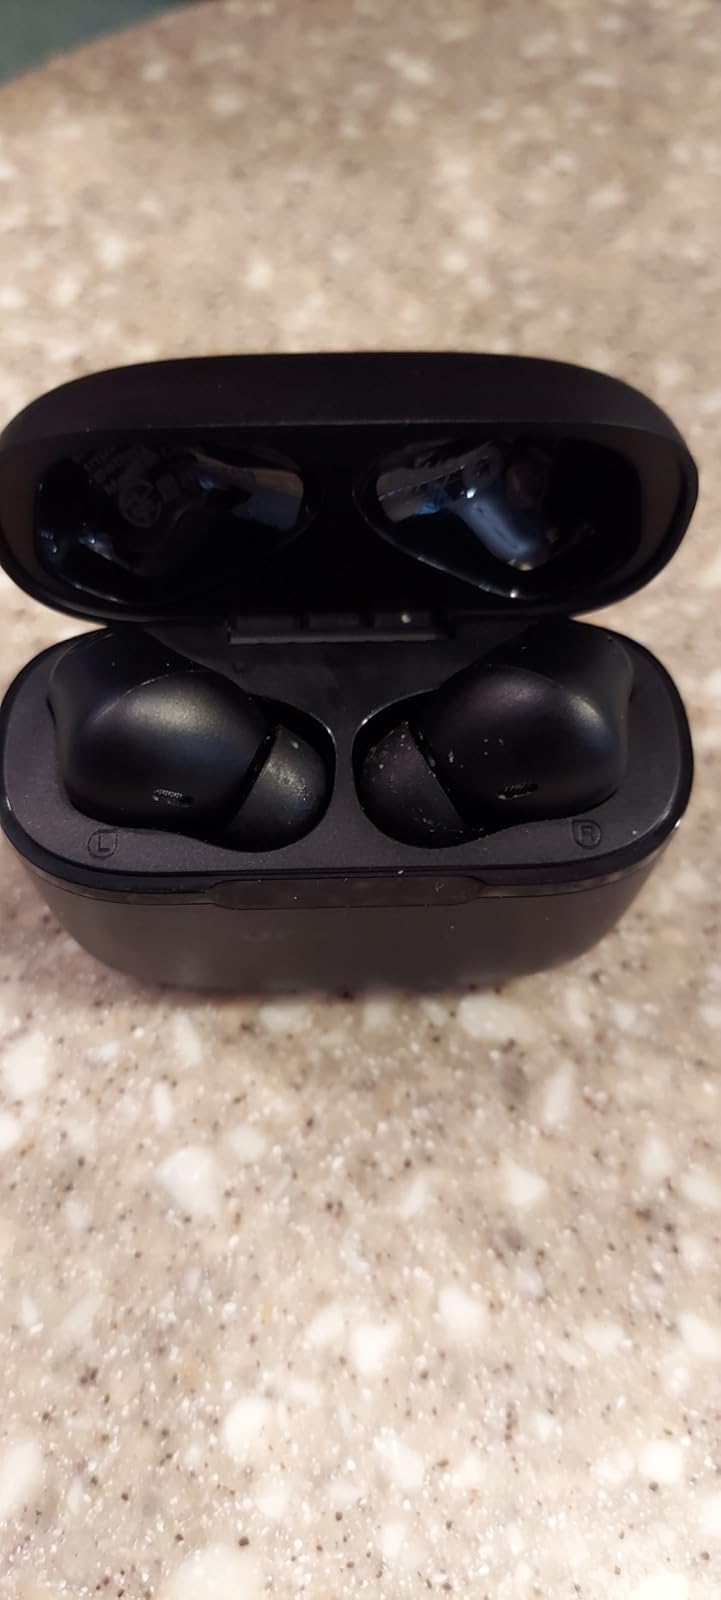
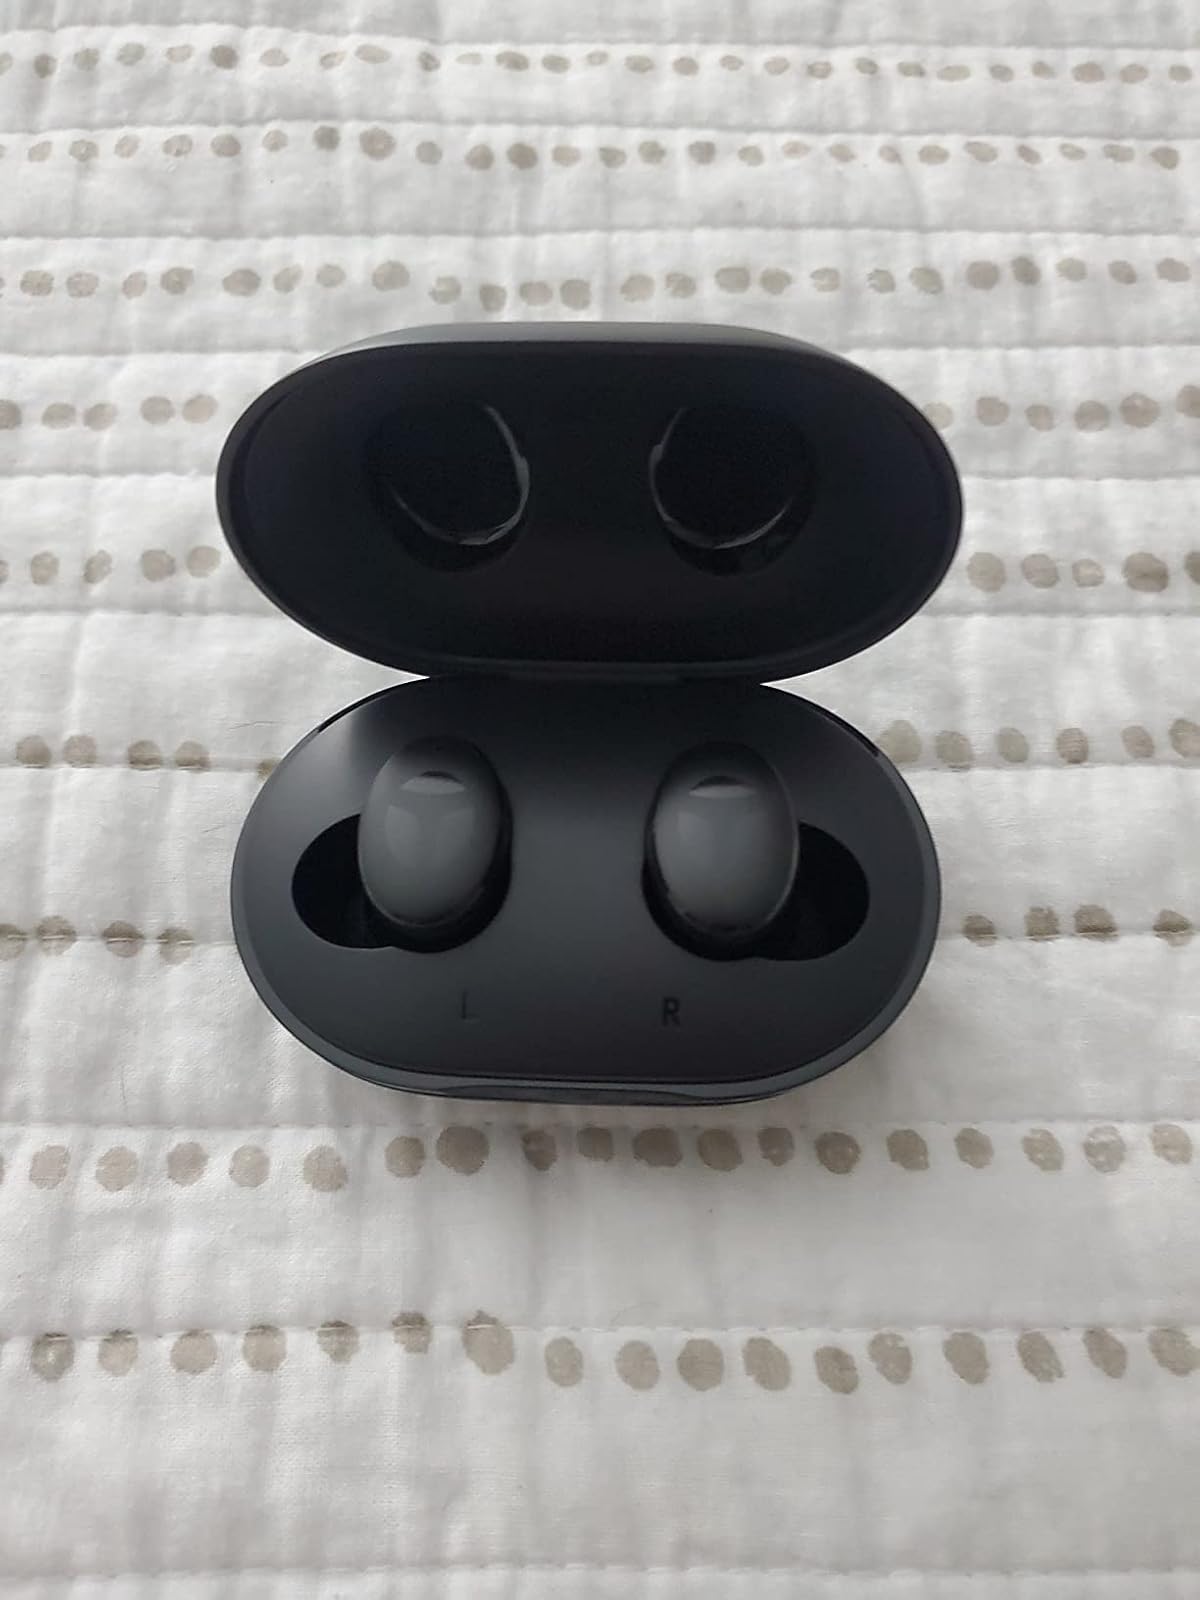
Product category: earbuds
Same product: no